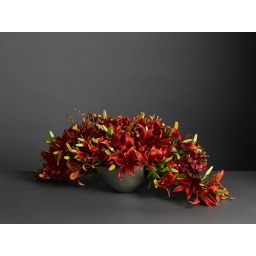
Carmichael Beauty - Imperial red lilies and carnations in a contemporary pure silver bowl